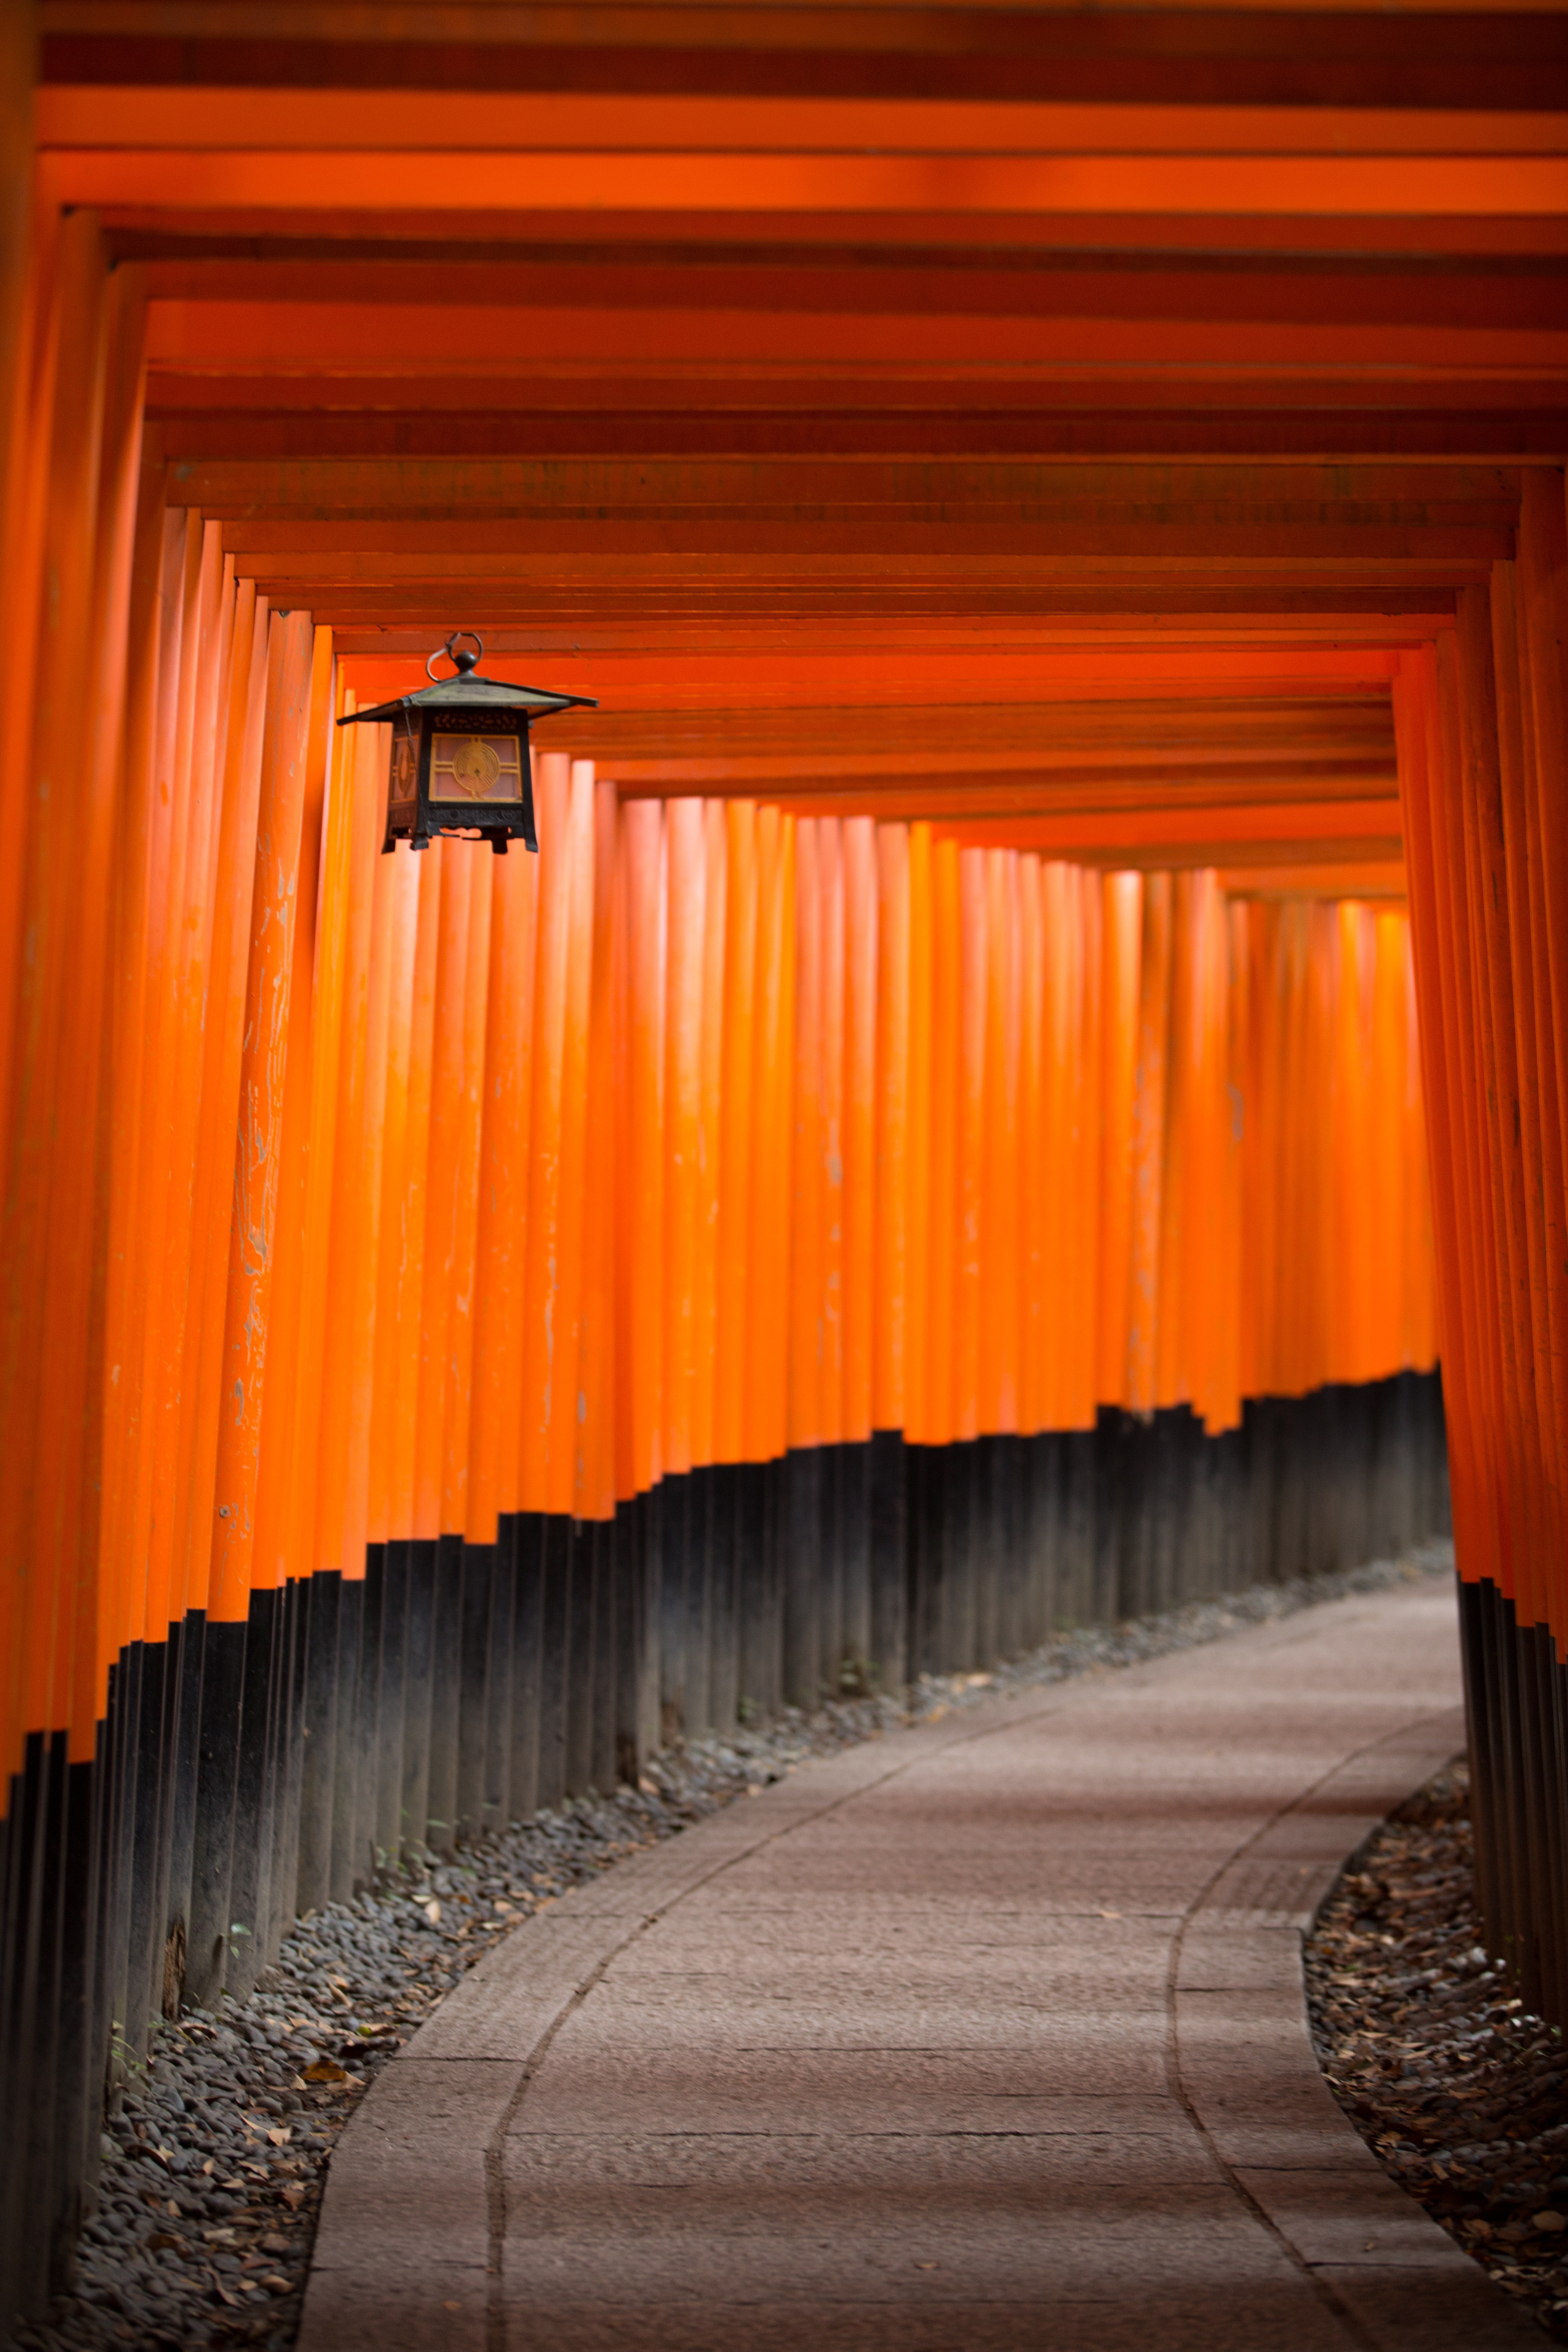
pathway, light, architecture, wood, sunlight, texture, travel, decoration, pattern, red, color, lamp, gate, lighting, interior design, outdoors, colour, art, stage, design, temple, shrine, kyoto, window covering